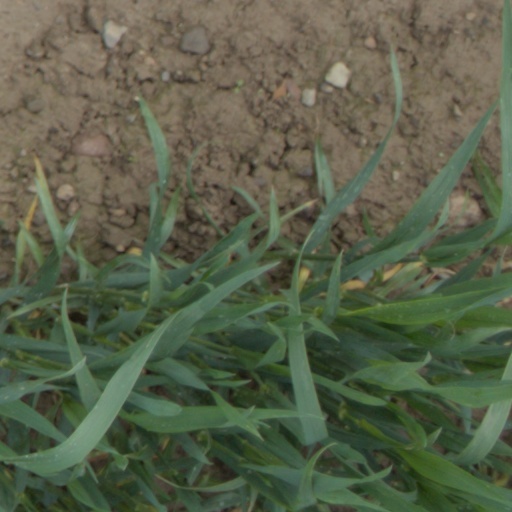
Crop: wheat